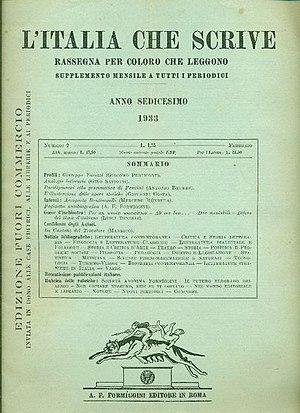
Couverture de L'Italia che scrive, février 1933.
Angelo Fortunato Formiggini est un philosophe et éditeur italien, juif, franc-maçon, antifasciste, ou mieux : « a-fasciste ». Étudiant, il est Espérantiste. Et membre très actif des ordini goliardici et de la Corda Fratres, dont en 1903 il préside le Consulat de Rome, puis l'importante section italienne. En 1907, passionné par l'humour, il présente à Bologne une thèse universitaire de philosophie sur la Filosofia del ridere ».